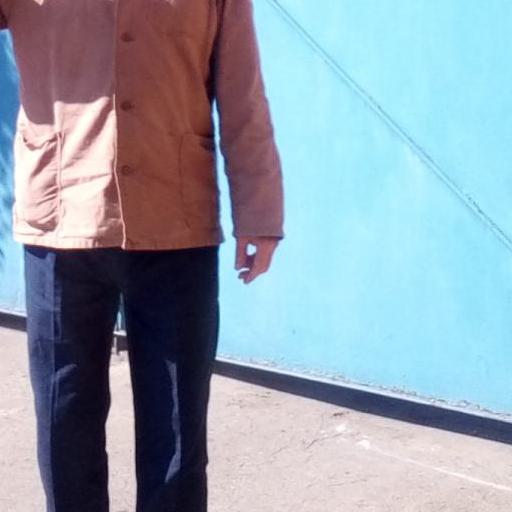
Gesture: no_gesture